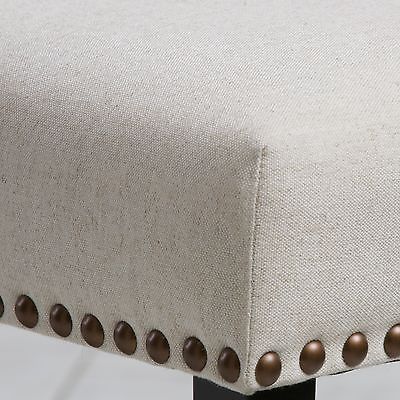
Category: chair